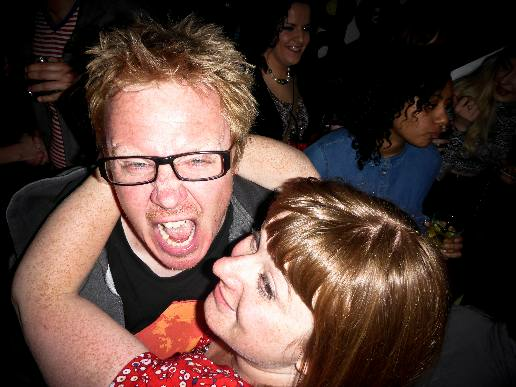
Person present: Yes